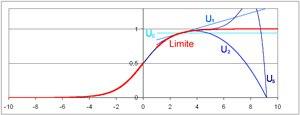
Illustration de l'usage du théorème du point fixe pour la démonstration du théorème de Cauchy-Lipschitz. L'équation étudié est celle de la fonction logistique. (2)
En mathématiques et plus précisément en analyse, le théorème de Cauchy-Lipschitz concerne les solutions d'une équation différentielle. Sous certaines hypothèses de régularité de la fonction définissant l'équation, le théorème garantit l'existence d'une solution répondant à une condition initiale dite de Cauchy et l'unicité d'une solution maximale.